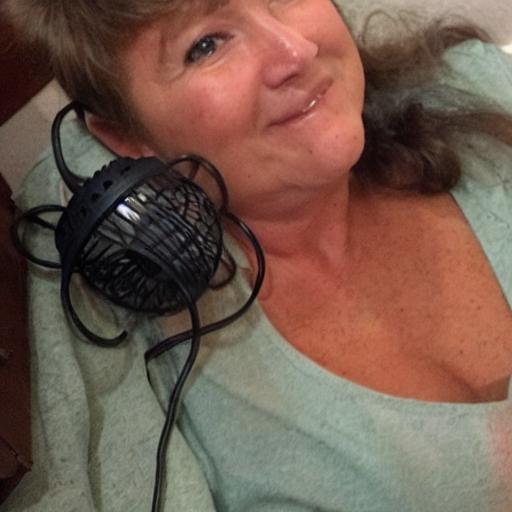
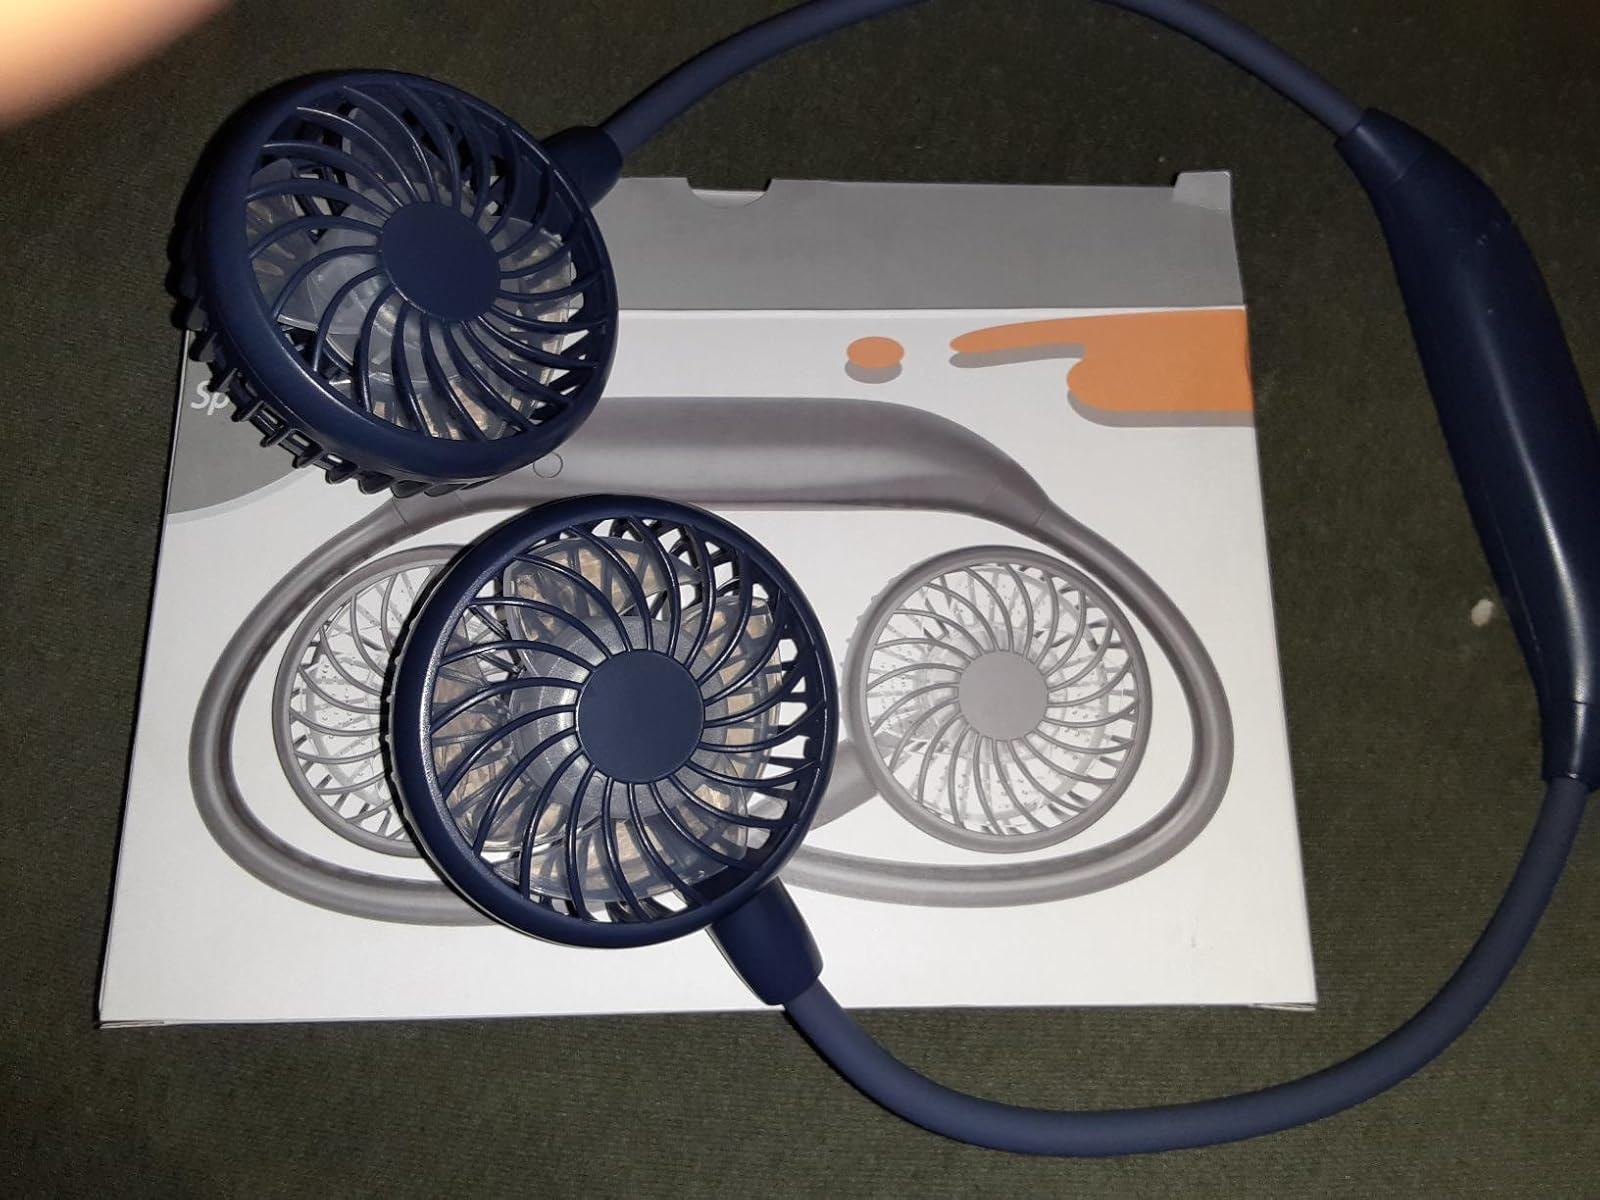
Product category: fan
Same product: no